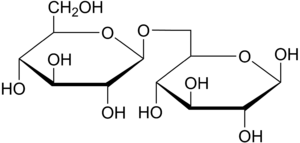
Le gentiobiose est un diholoside composé de deux unités de D-glucose liées par une liaison osidique du type β.